Wakana Yamashita

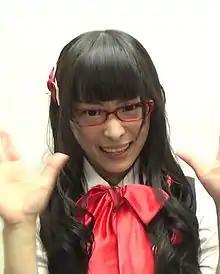

is a Japanese "tarento". She is nicknamed . She is the leader of the idol group Sanspo Idol Reporter. She is represented with Sole Promotion.